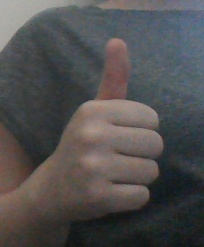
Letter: aleff